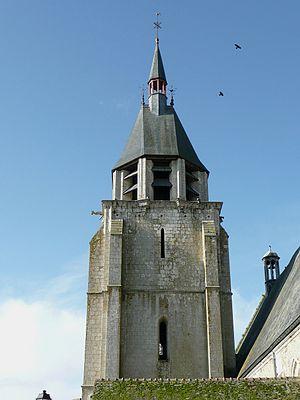
Clocher de l'église Saint-Jacques d'Illiers-Combray
L'église Saint-Jacques est une église catholique située à Illiers-Combray, dans le département français d'Eure-et-Loir, en région Centre-Val de Loire.
Illiers-Combray est une commune française située dans le département d'Eure-et-Loir en région Centre-Val de Loire.